North Korea–Poland relations

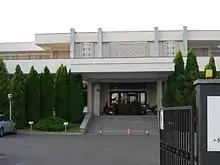
North Korean embassy in Warsaw

Poland maintains its embassy in Pyongyang and DPRK maintains its embassy in Warsaw. , The Republic of Poland and DPRK have signed 8 bilateral treaties, 6 as the Polish People's Republic and 2 as the Republic of Poland.